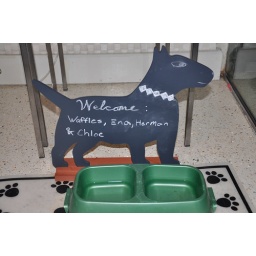
I love the dog bowl in the Helix Hotel (Washington DC) with the guest dogs names on the chalk board!